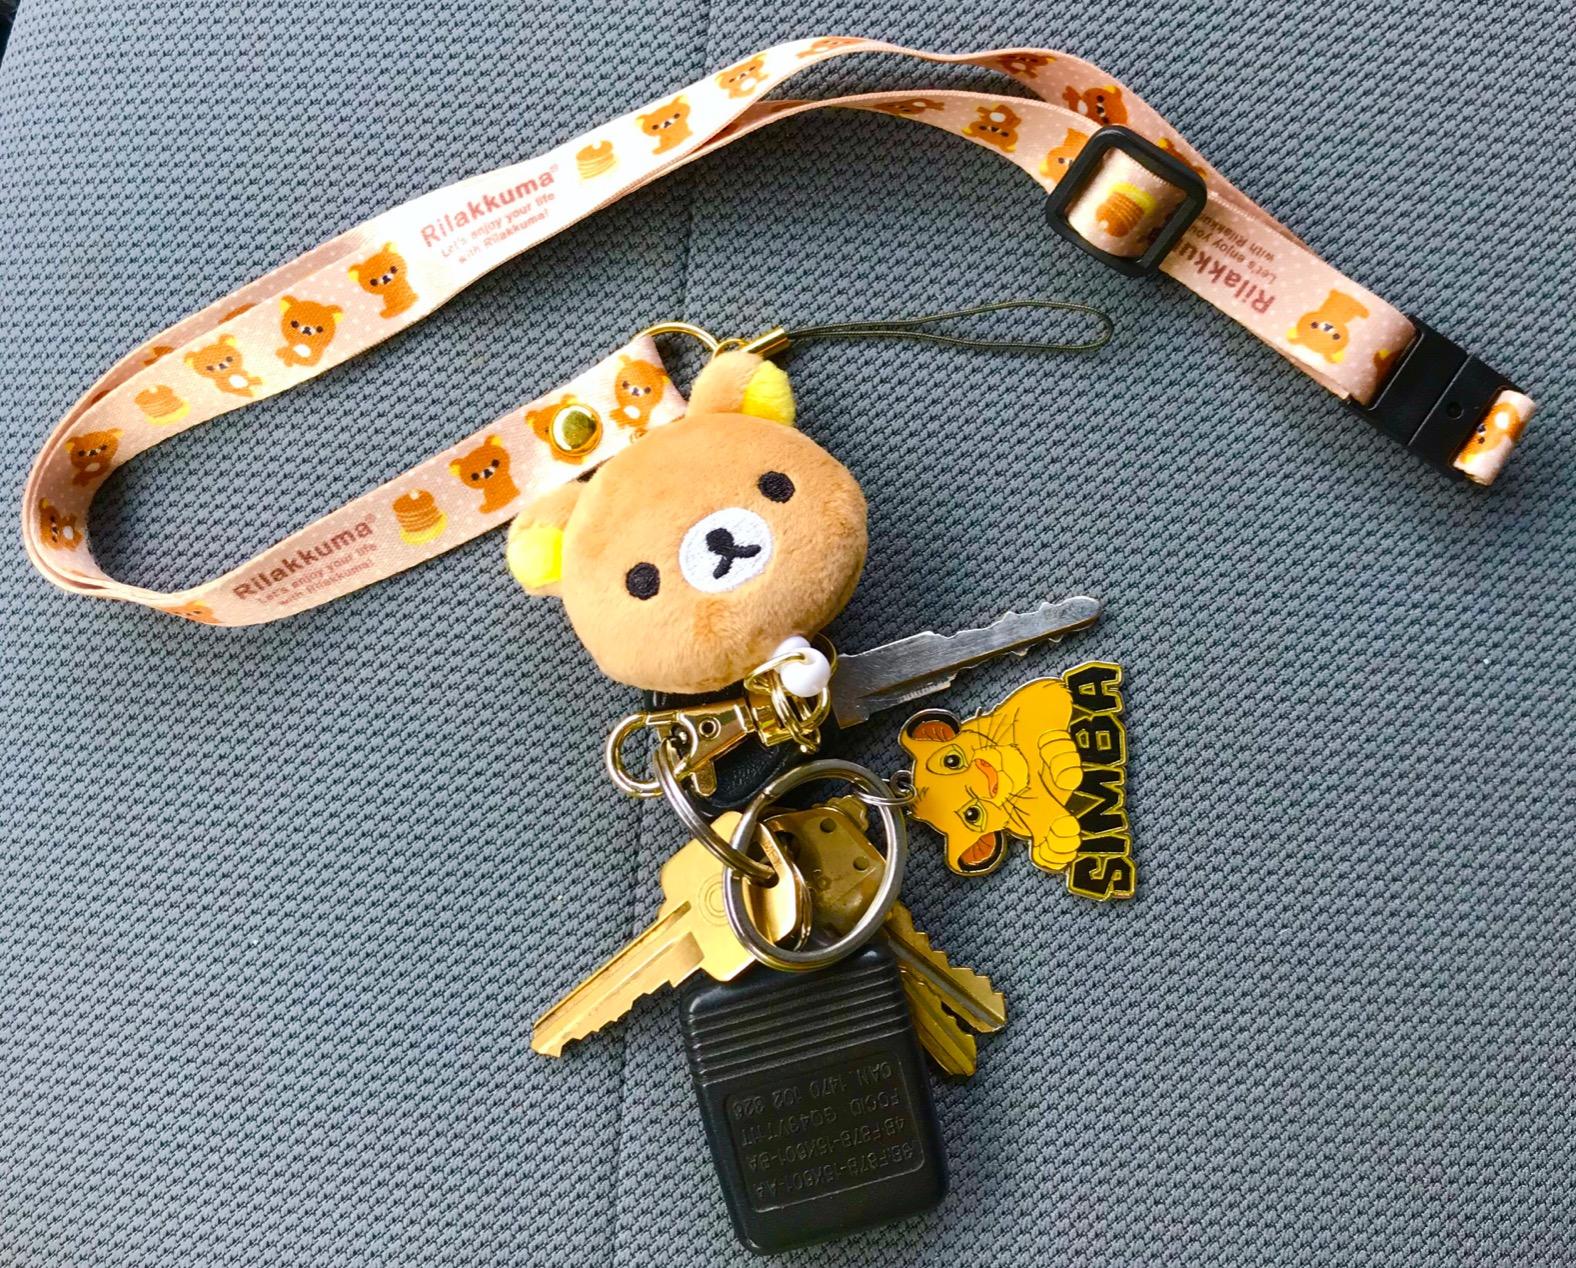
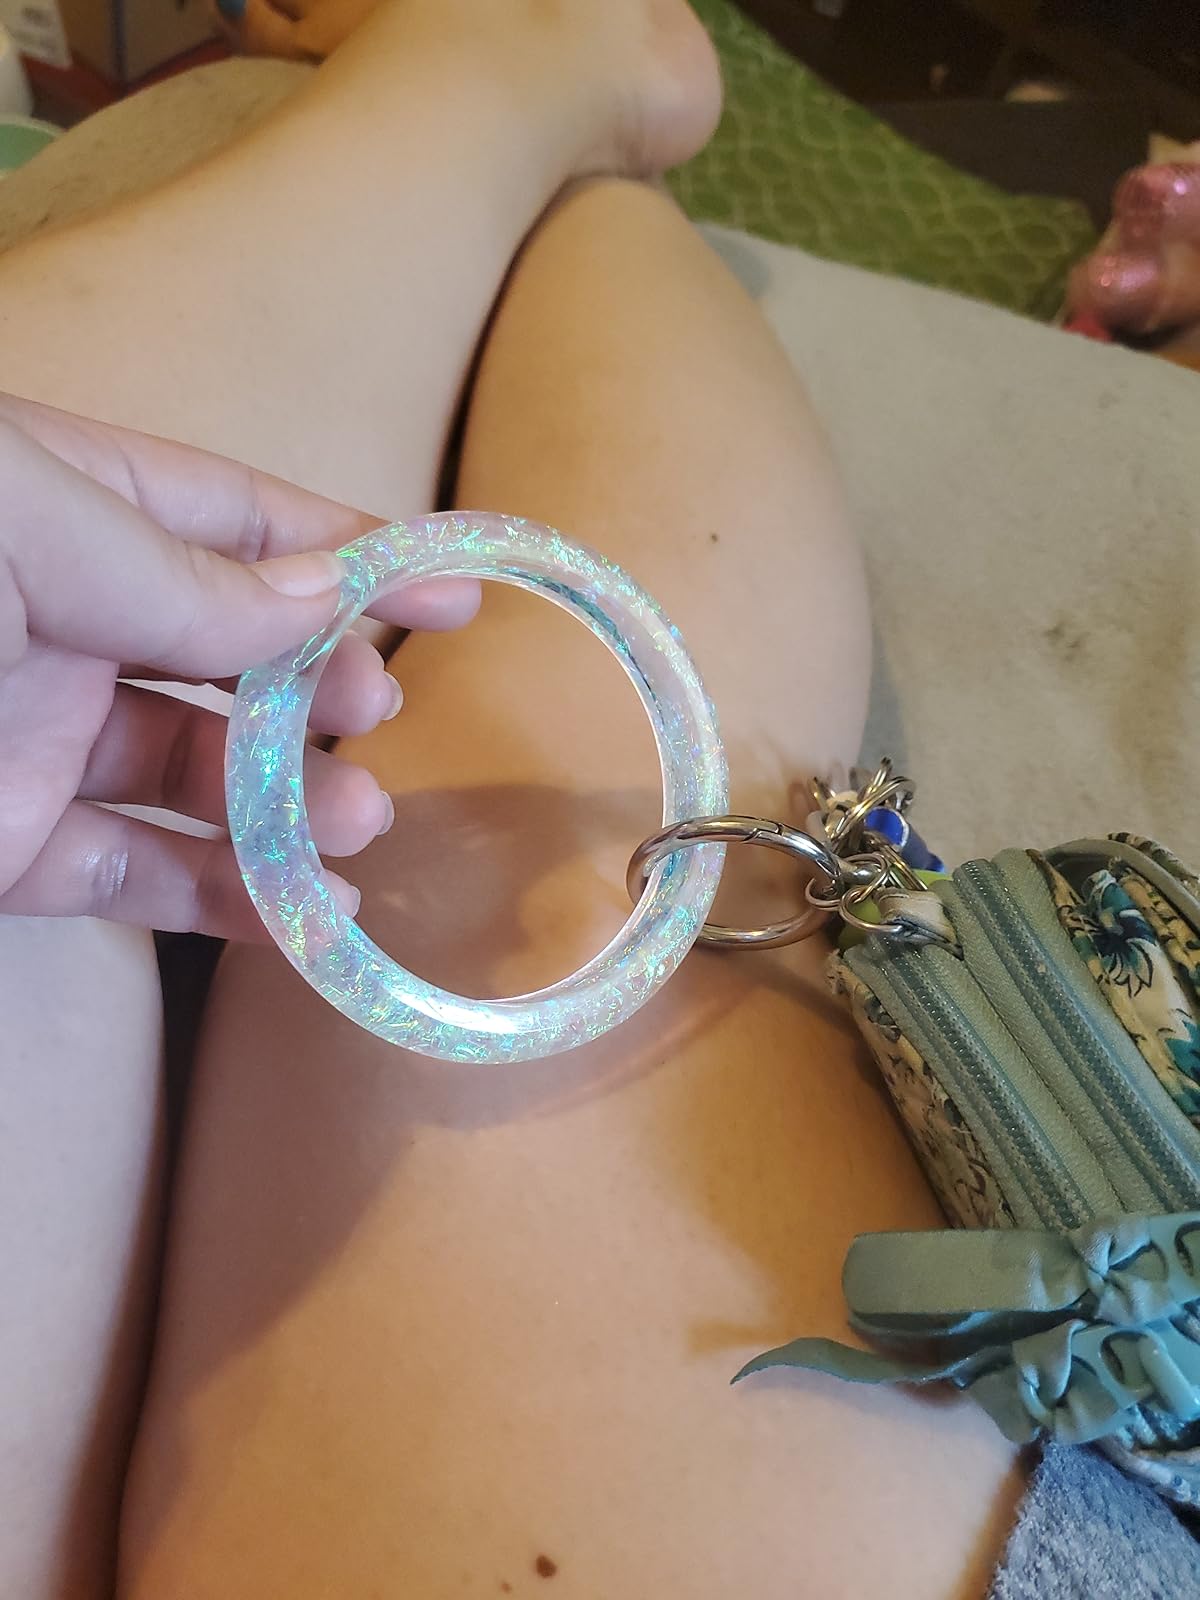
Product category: accessories_keychain
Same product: no